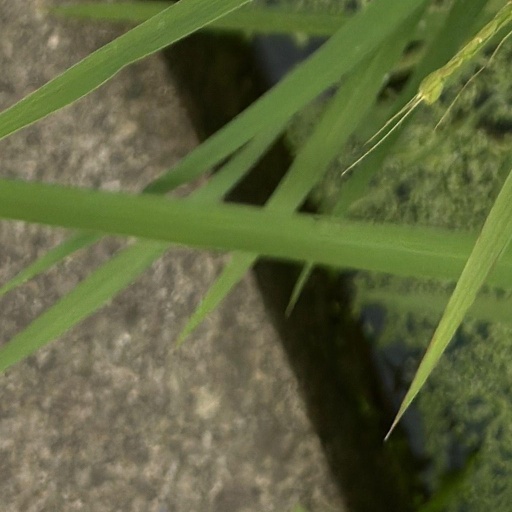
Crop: rice